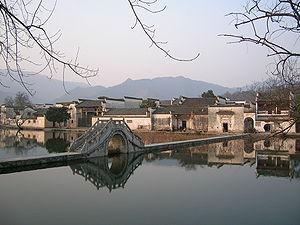
Phographie de l’extérieur du village ancien de Honcun, dans la province du Anhui, Chine. La marre devant le village a une forme de cornes de buffle domestique.
Hongcun est un village du sud de la province chinoise de l'Anhui, situé à proximité des pentes sud-ouest du Mont Huangshan. Conjointement avec le village de Xidi, il a été inscrit en 2000 sur la liste du patrimoine mondial de l'UNESCO, sous la dénomination « anciens villages du sud du Anhui ».
Cet article recense les sites inscrits au patrimoine mondial en Chine.
Tigre et Dragon est un film d'arts martiaux réalisé par Ang Lee et sorti en 2000. C'est une adaptation cinématographique du quatrième livre d'un roman de Wang Dulu, paru dans les années 1940 en Chine et à Hong Kong. Le film, avec Chow Yun-fat, Michelle Yeoh et Zhang Ziyi dans les rôles principaux, narre l'histoire de deux amis de longue date, déchirés entre leur devoir et la passion secrète qu'ils éprouvent l'un pour l'autre, qui cherchent à ramener dans le droit chemin une jeune fille noble qui a dérobé une épée légendaire pour tenter d'échapper à la vie ennuyeuse qui l'attend.